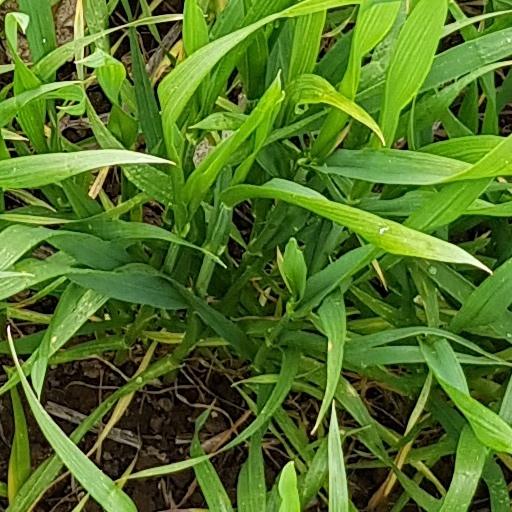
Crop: wheat